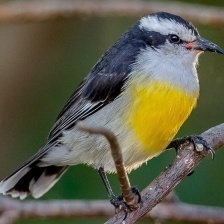
Species: BANANAQUIT
Scientific name: COEREBA FLAVEOLA